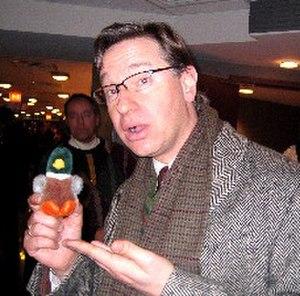
Paul Feig, de son vrai nom Paul Samuel Feig, né le 17 septembre 1962 à Royal Oak, dans le Michigan, aux, est un acteur, réalisateur, scénariste et producteur américain.
Freaks and Geeks est une série télévisée de comédie dramatique américaine en 18 épisodes de 42 minutes, créée par Paul Feig et diffusée entre le 25 septembre 1999 et le 8 juillet 2000 sur NBC.
Mes meilleures amies ou Demoiselles d'honneur au Québec est une comédie américaine réalisée par Paul Feig, écrite par Kristen Wiig et Annie Mumolo, sortie en salles en 2011. Le film raconte l'histoire d'une jeune femme à la vie morne, Annie Walker, interprétée par Wiig, qui se retrouve demoiselle d'honneur de sa meilleure amie, incarnée par Maya Rudolph, mais doit composer avec le caractère des quatre autres amies de cette dernière, également demoiselles d'honneur, qui sont jouées par Rose Byrne, Melissa McCarthy, Wendi McLendon-Covey et Ellie Kemper. Parmi les seconds rôles, on retrouve Chris O'Dowd, Jon Hamm et Jill Clayburgh, dont c'est le dernier rôle au cinéma.